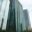
Label: skyscraper